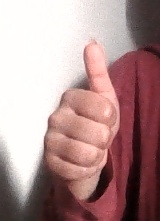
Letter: aleff